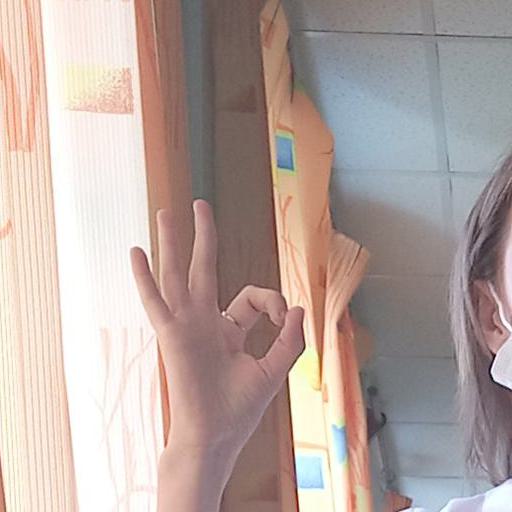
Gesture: ok